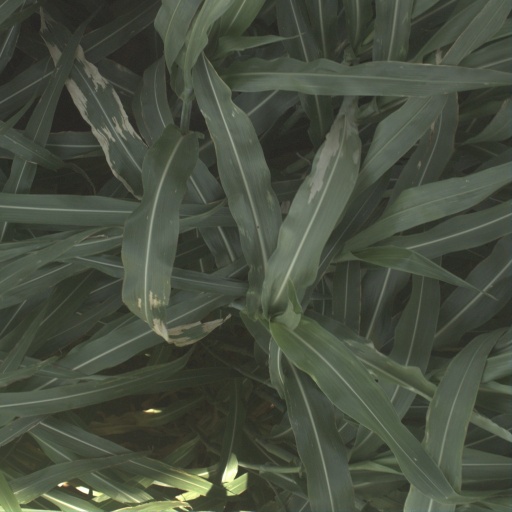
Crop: sorghum